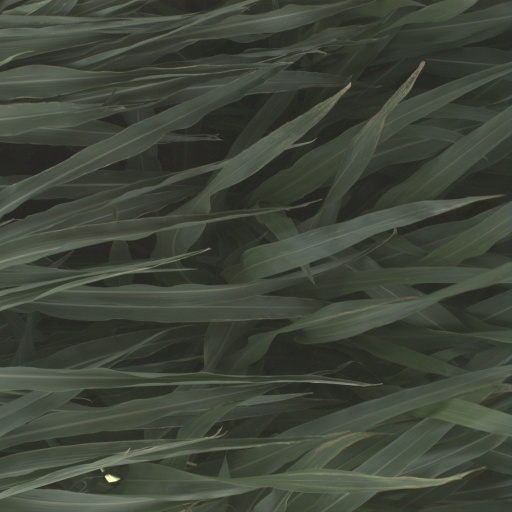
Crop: sorghum